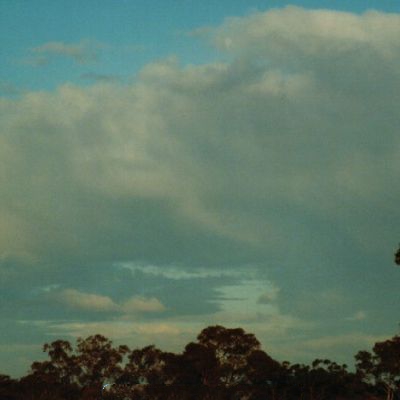
Cloud type: Stratocumulus (Sc)